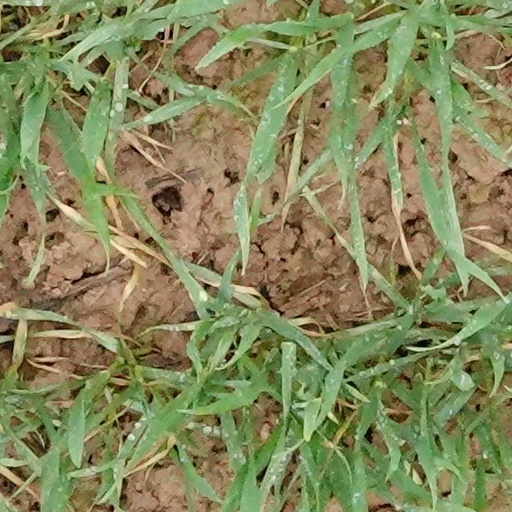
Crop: wheat